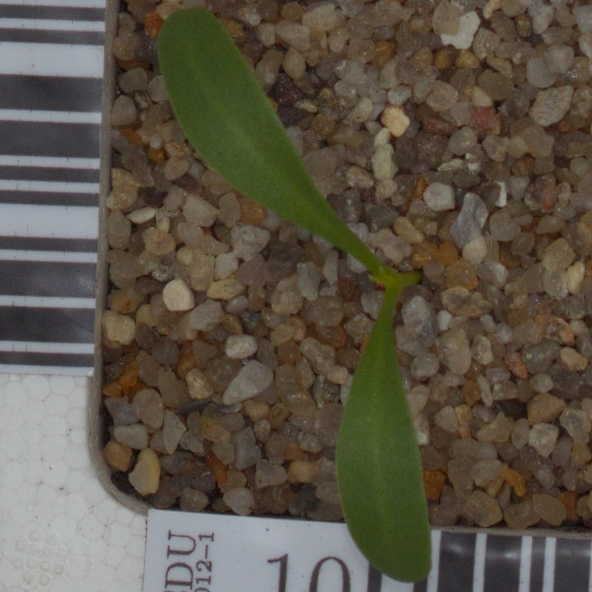
Label: sugar_beet